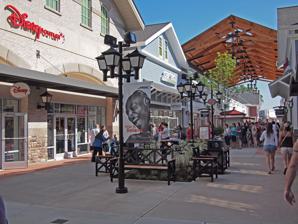
Building: Merrimack Premium Outlets
Country: United States of America
Year built: 2012
Outlet mall in Merrimack, New Hampshire, United States Merrimack Premium Outlets Stores in June 2012 Location Merrimack, New Hampshire , United States Coordinates 42°49′34.13″N 71°29′59.68″W / 42.8261472°N 71.4999111°W / 42.8261472; -71.4999111 Opening date June 14, 2012 Owner Simon Property Group No. of stores and services 100 Total retail floor area 560,000 sq ft (52,000 m 2 ) No. of floors 1 Website www .premiumoutlets .com /outlets /outlet .asp?id=101 The Merrimack Premium Outlets is an outlet mall located in Merrimack, New Hampshire , United States. It opened on June 14, 2012, and contains 103 stores and restaurants. The mall includes several upscale outlets, such as Barbour , Coach , Michael Kors , Guess , True Religion , and Lucky Brand Jeans . Larger anchor-type stores in the complex include Polo Ralph Lauren , Saks Off 5th , Bloomingdales Outlet , and a Banana Republic factory store. The complex is located off Exit 10 of the F.E. Everett Turnpike in Merrimack, and is not far from U.S. Route 3 , the major north/south surface road in town. Stores and restaurants Merrimack Premium Outlets has 10 restaurants and 93 stores. The restaurants are: Auntie Anne's Bananas Beef Jerky Outlet Buckhead Grill Chicken Now China Max Dairy Queen Green Leaf's and Bananas Lindt Chocolate Villa Fresh Italian Kitchen References